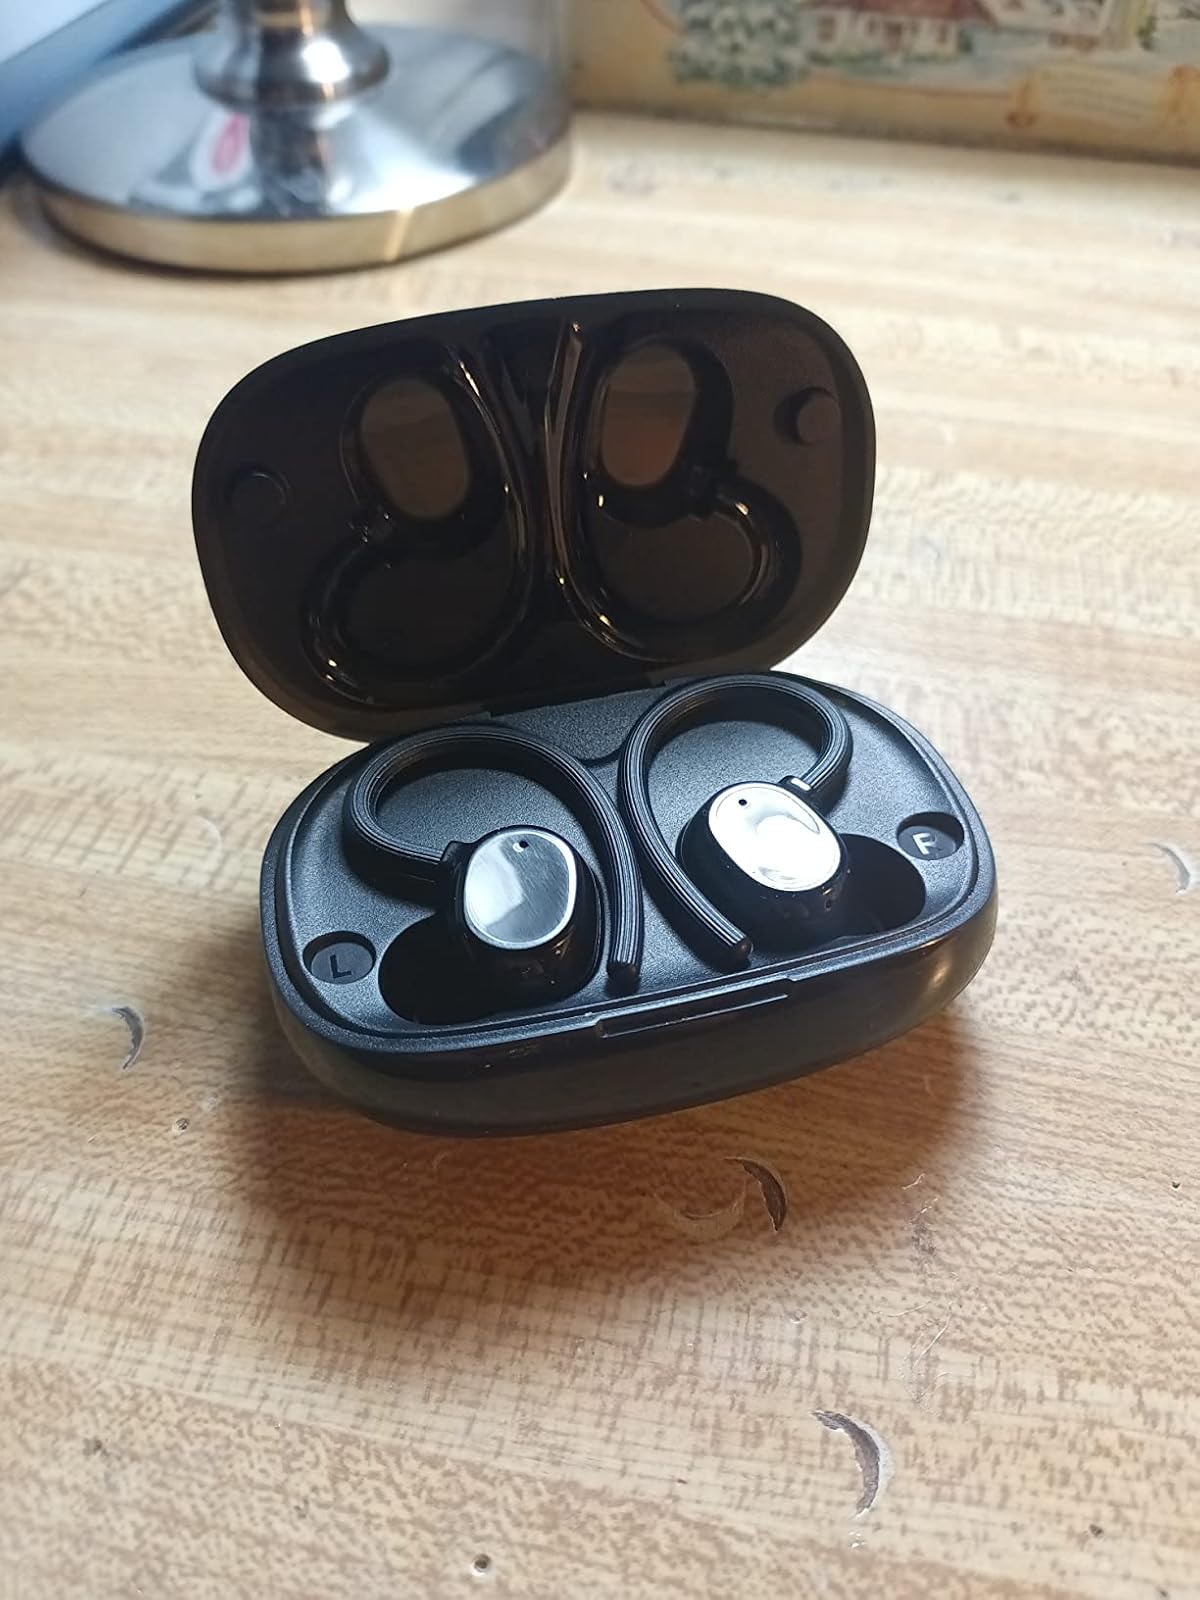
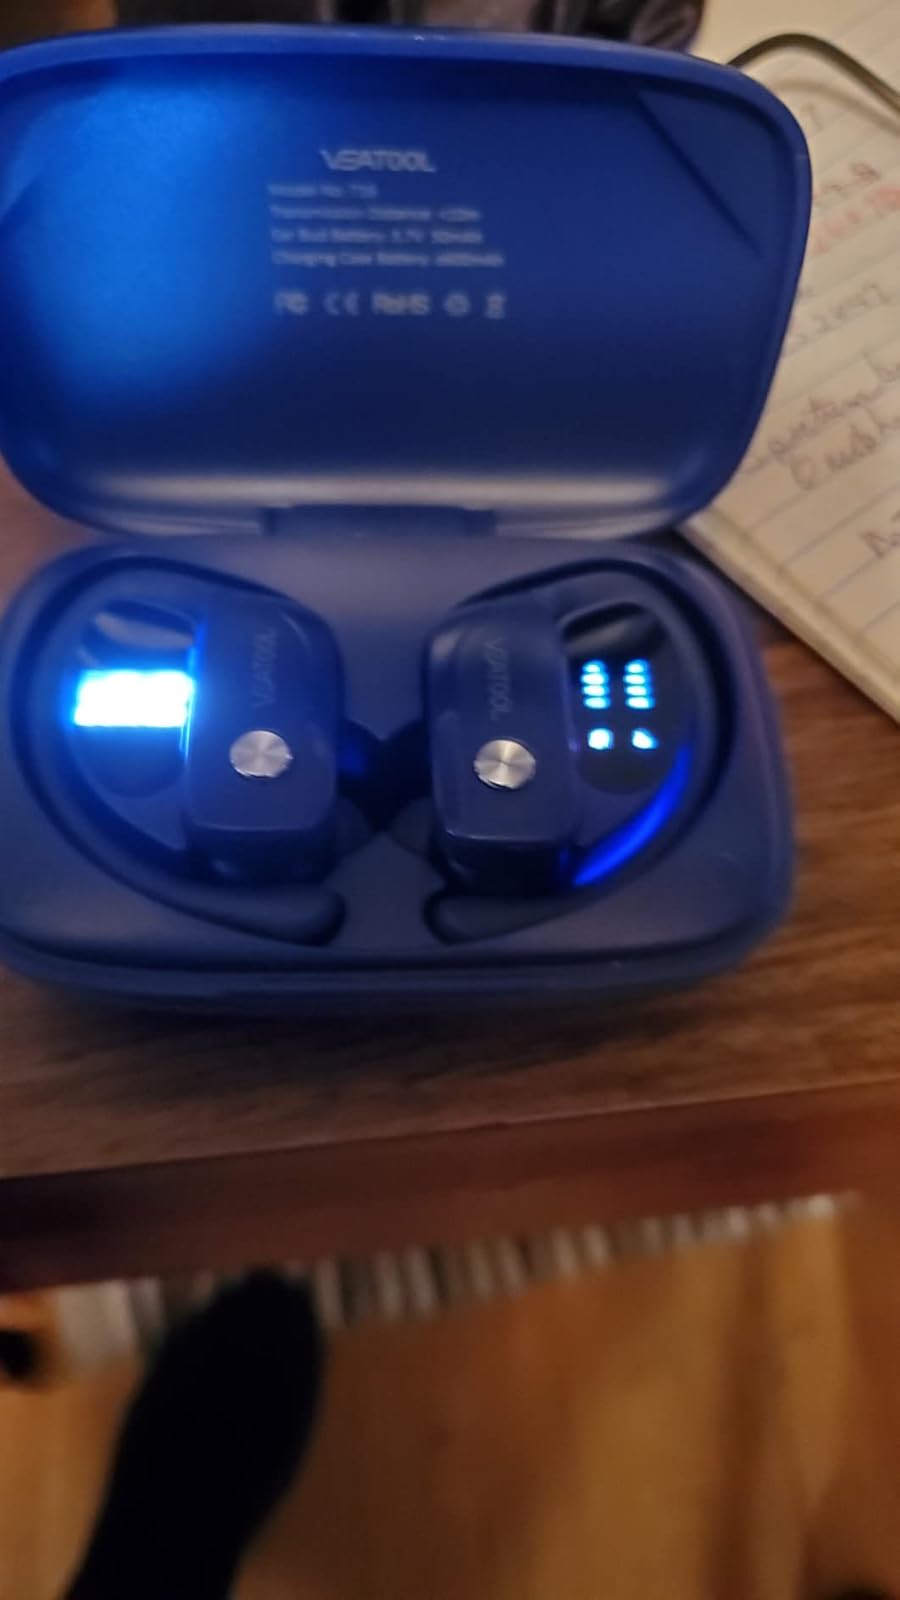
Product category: earbuds
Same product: no